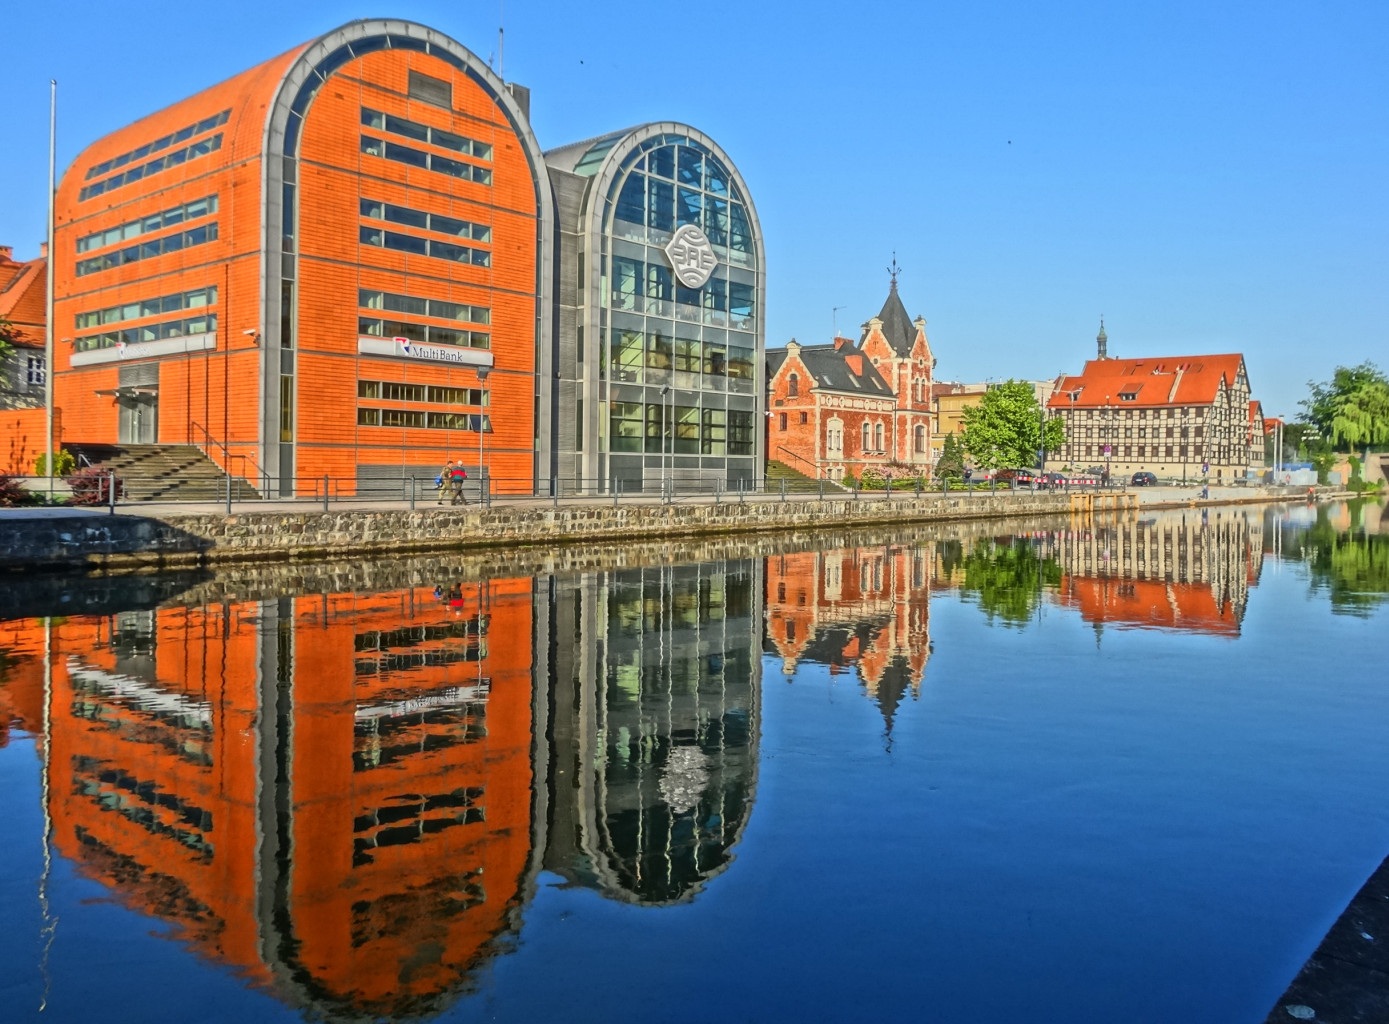
architecture, building, river, cityscape, reflection, landmark, waterfront, waterway, poland, embankment, bydgoszcz